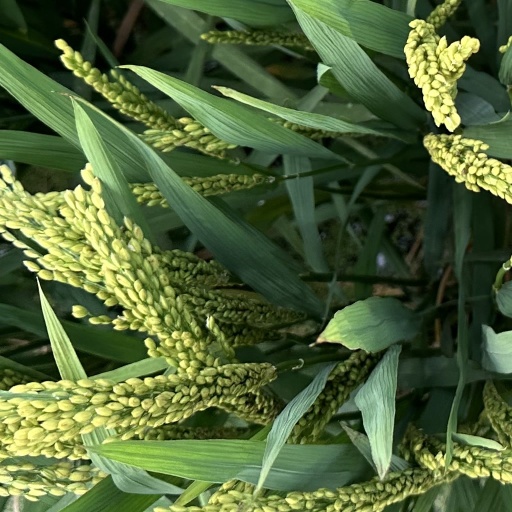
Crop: rice